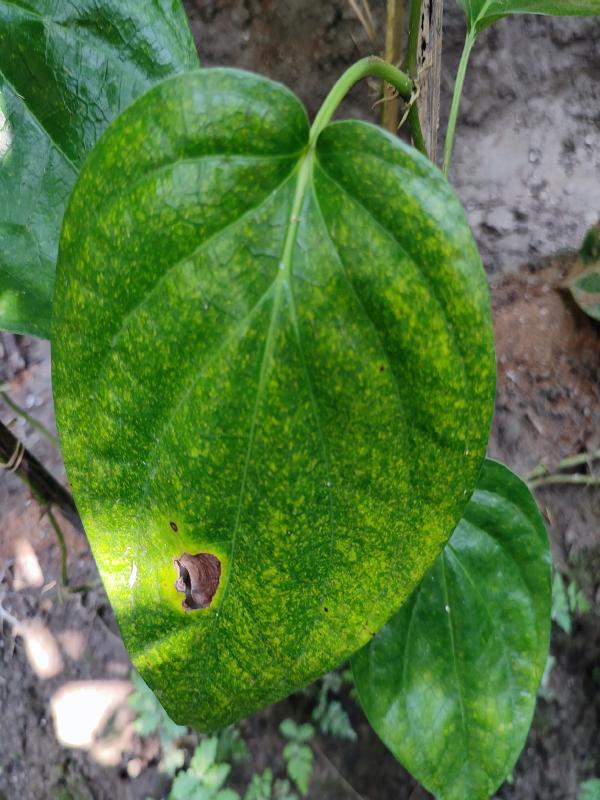
Label: Bacterial_Leaf_Disease